Young Goethe in Love

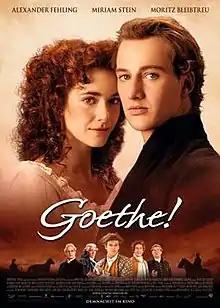
Theatrical release poster

Young Goethe in Love (originally titled "Goethe!") is a 2010 German historical drama film directed by Philipp Stölzl and starring Alexander Fehling, Miriam Stein, and Moritz Bleibtreu. It is a fictionalized version of the early years of the poet Johann Wolfgang von Goethe and the events forming the basis of his novel "The Sorrows of Young Werther."